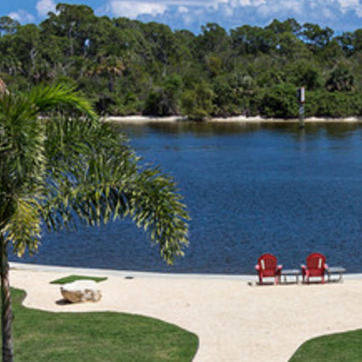
Material: water